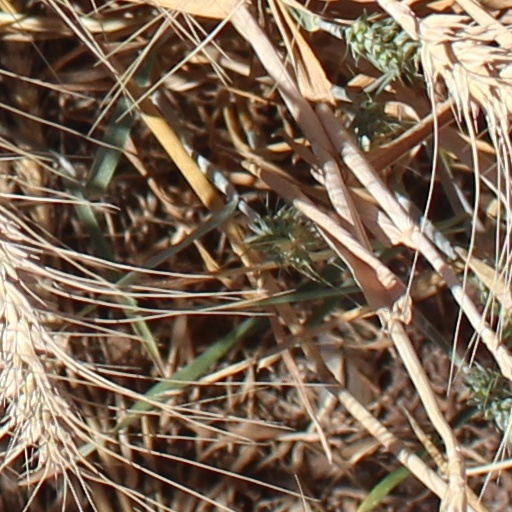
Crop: wheat